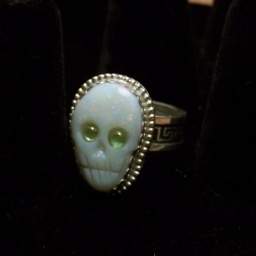
Exoteric Ode to Aristotle Coober Pedy White opal skull with green sapphire eyes set in sterling silver